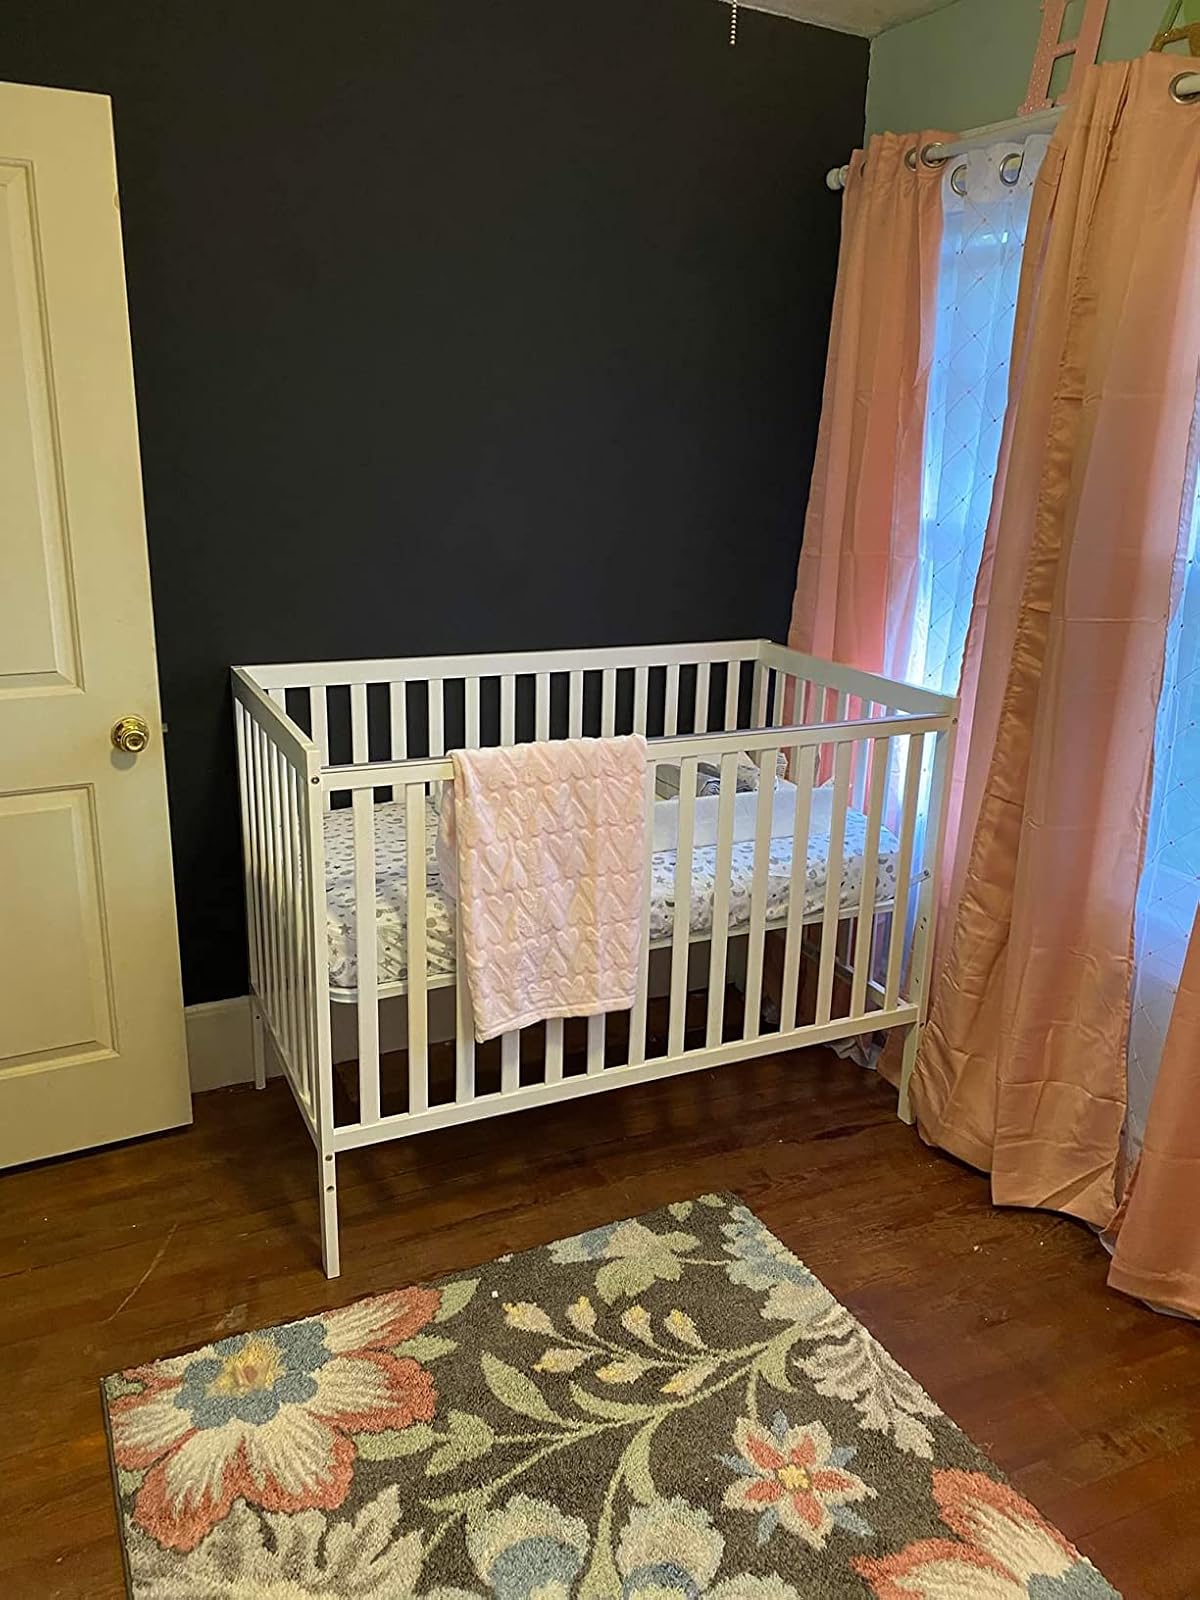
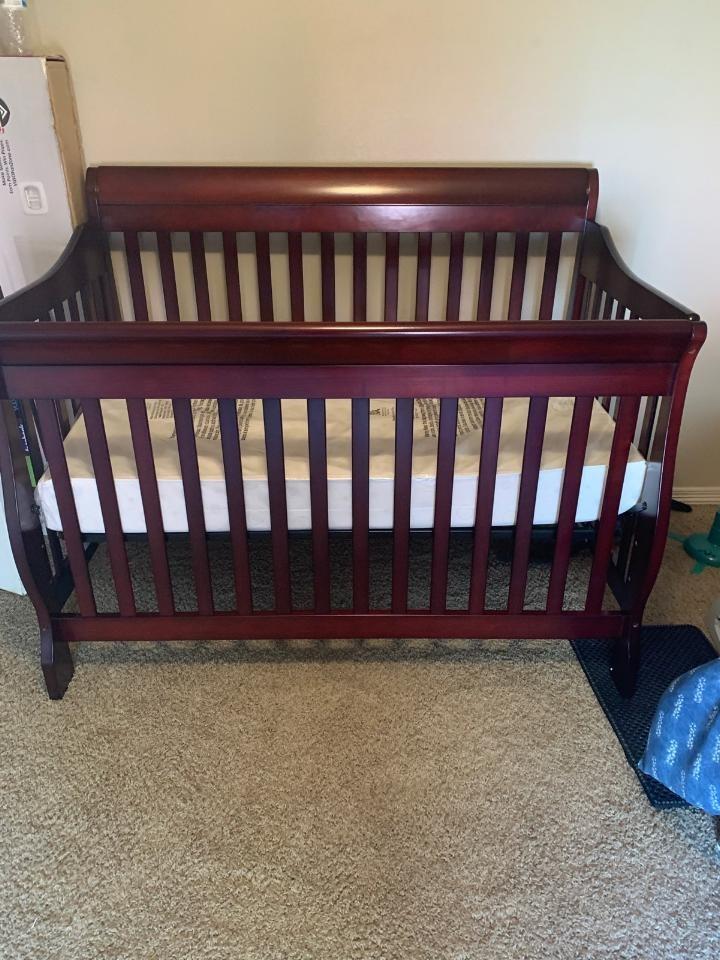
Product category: products_crib
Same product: no